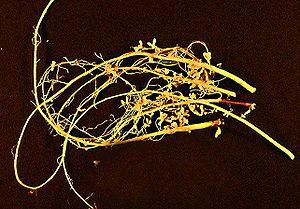
Les nodosités ou nodules sont l'expression d'une symbiose rhizobienne se formant sur les racines de nombreuses espèces de plantes, notamment les Fabacées, sous l'action de bactéries dont les genres Rhizobium et Bradyrhizobium. Ces rhizobia vivent en symbiose avec la plante colonisée. Les nodosités élaborées par l'actinomycète du genre Frankia sont appelées actinorhizes. Dans cette association symbiotique, la plante fournit les substances carbonées et les bactéries les substances azotées synthétisées à partir de l'azote atmosphérique.